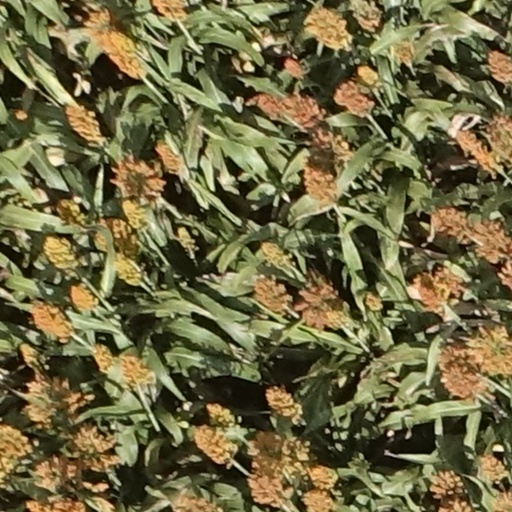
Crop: sorghum